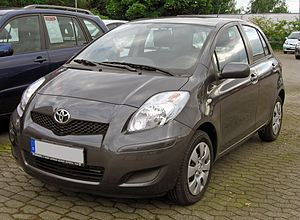
Toyota Yaris / Billeder
Toyota Yaris er en personbil i minibilsklassen fra Toyota, som afløste Toyota Starlet i 1999. I Japan hedder den Toyota Vitz, i Kina hedder den Toyota Vios, og i USA og Canada er navnet Toyota Echo.